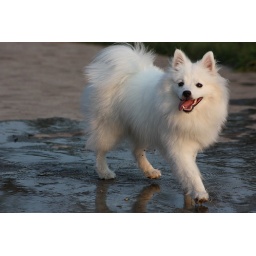
Pipsy playing in the dirty water